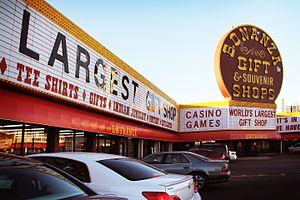
Le Bonanza Gift Shop est la plus grande boutique de souvenirs au monde, située à Las Vegas dans le Nevada, aux États-Unis, en face du Sahara Hôtel-casino. Son adresse est 2440 Las Vegas boulevard South.